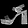
Label: Sandal